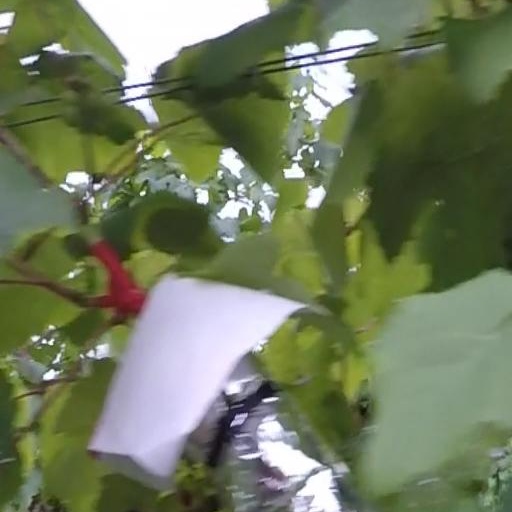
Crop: grape